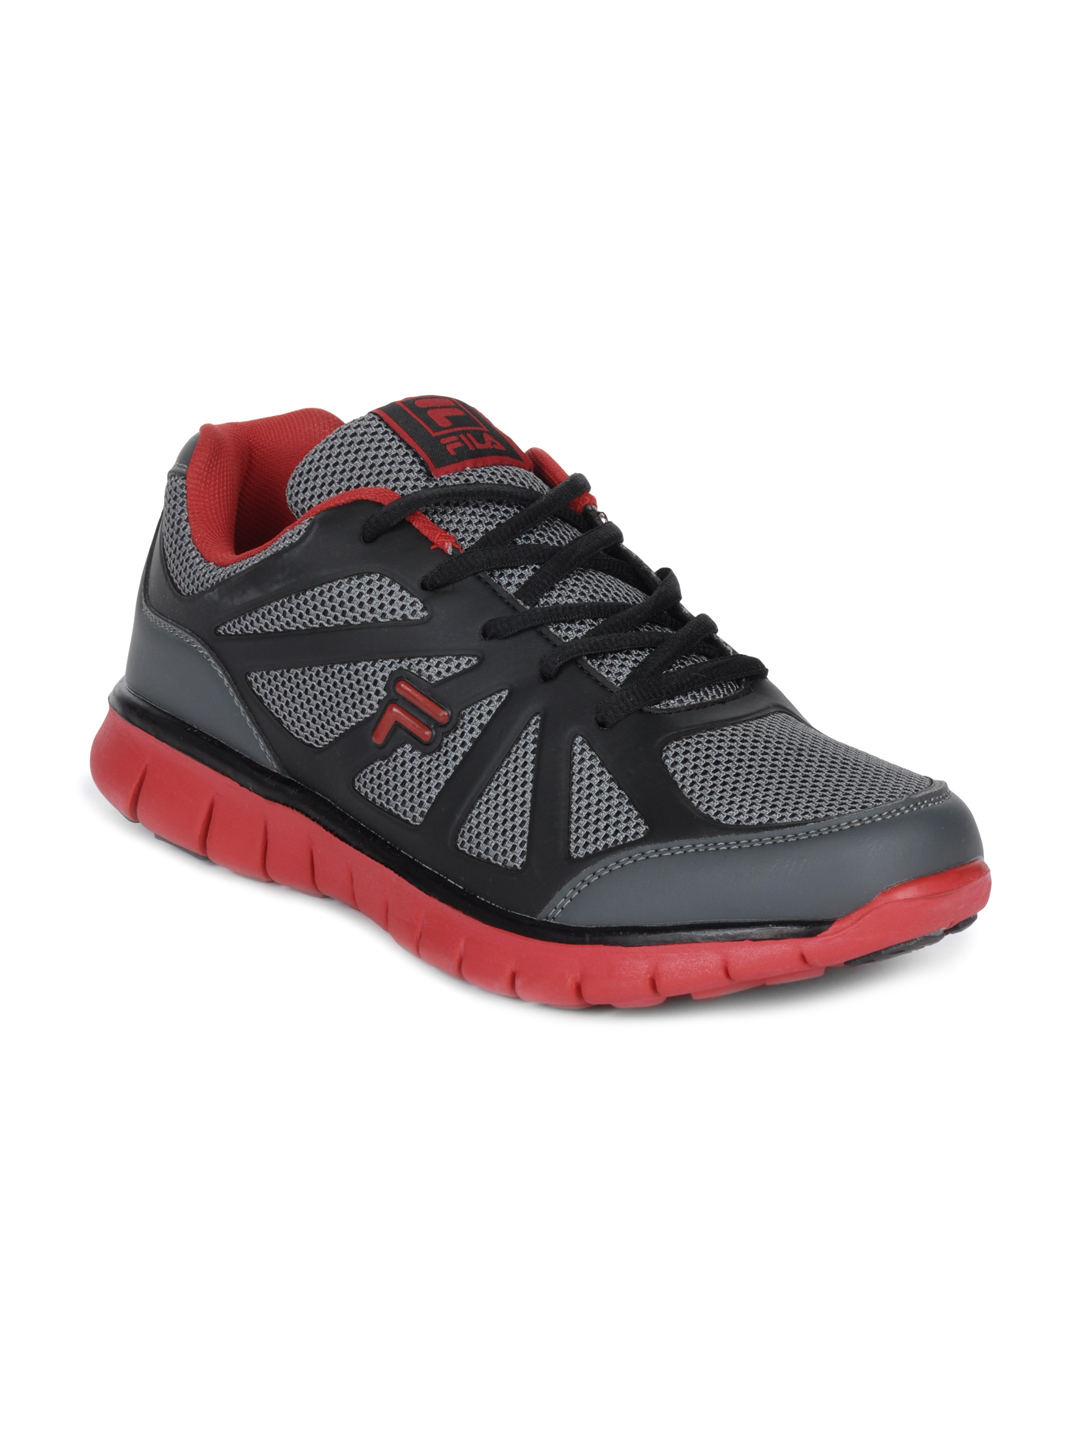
Fila Men Grey Ultralite Sports Shoes
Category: Footwear / Shoes / Sports Shoes
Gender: Men
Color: Grey
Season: Summer 2012
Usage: Sports